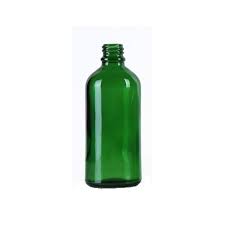
Waste category: glass